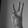
ASL letter: W